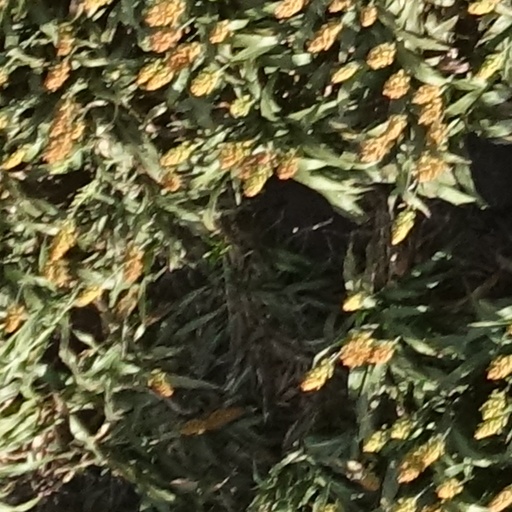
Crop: sorghum